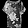
Label: Shirt